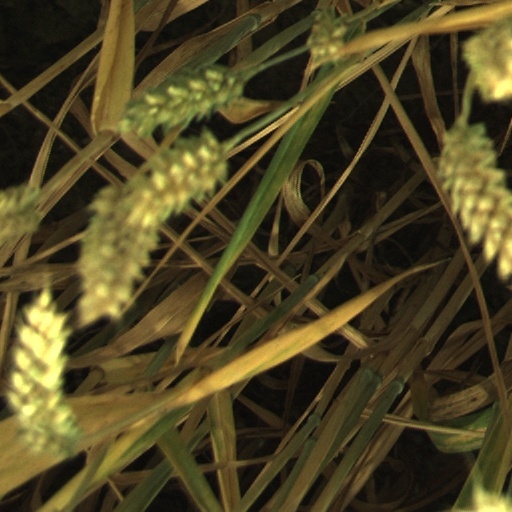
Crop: wheat